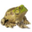
Label: frog